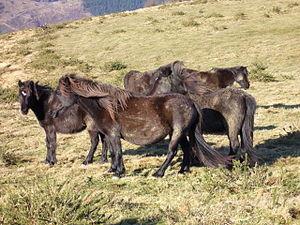
Le pottok est une race de poneys vivant principalement à l'ouest du Pays basque, dans les Pyrénées. D'origine très ancienne, il présente des ressemblances morphologiques avec les chevaux des peintures rupestres de la même région. Utilisé pendant des siècles par les habitants du Pays basque pour divers travaux d'agriculture, il fut également mis au travail dans les mines.